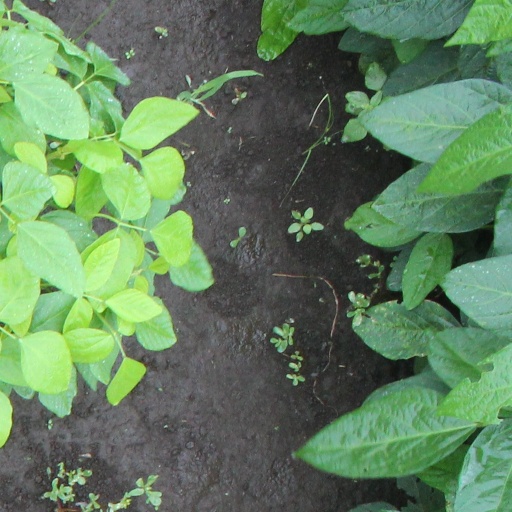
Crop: soybean